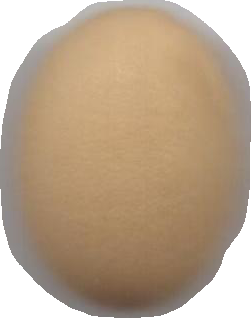
Variety: Dega